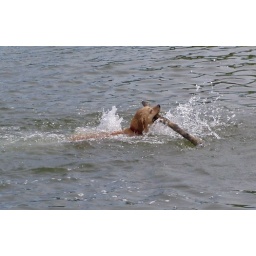
was throwing sticks in that he would fetch, this one was almost too big, he just loves water and swimming